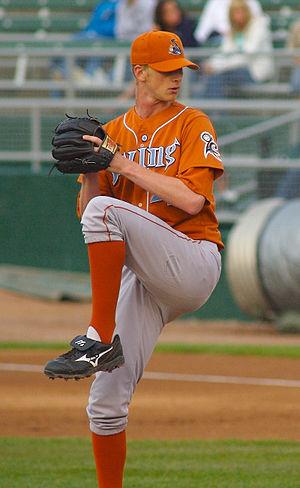
Brandon Lee Dickson est un lanceur droitier des Ligues majeures de baseball jouant avec les Cardinals de Saint-Louis.